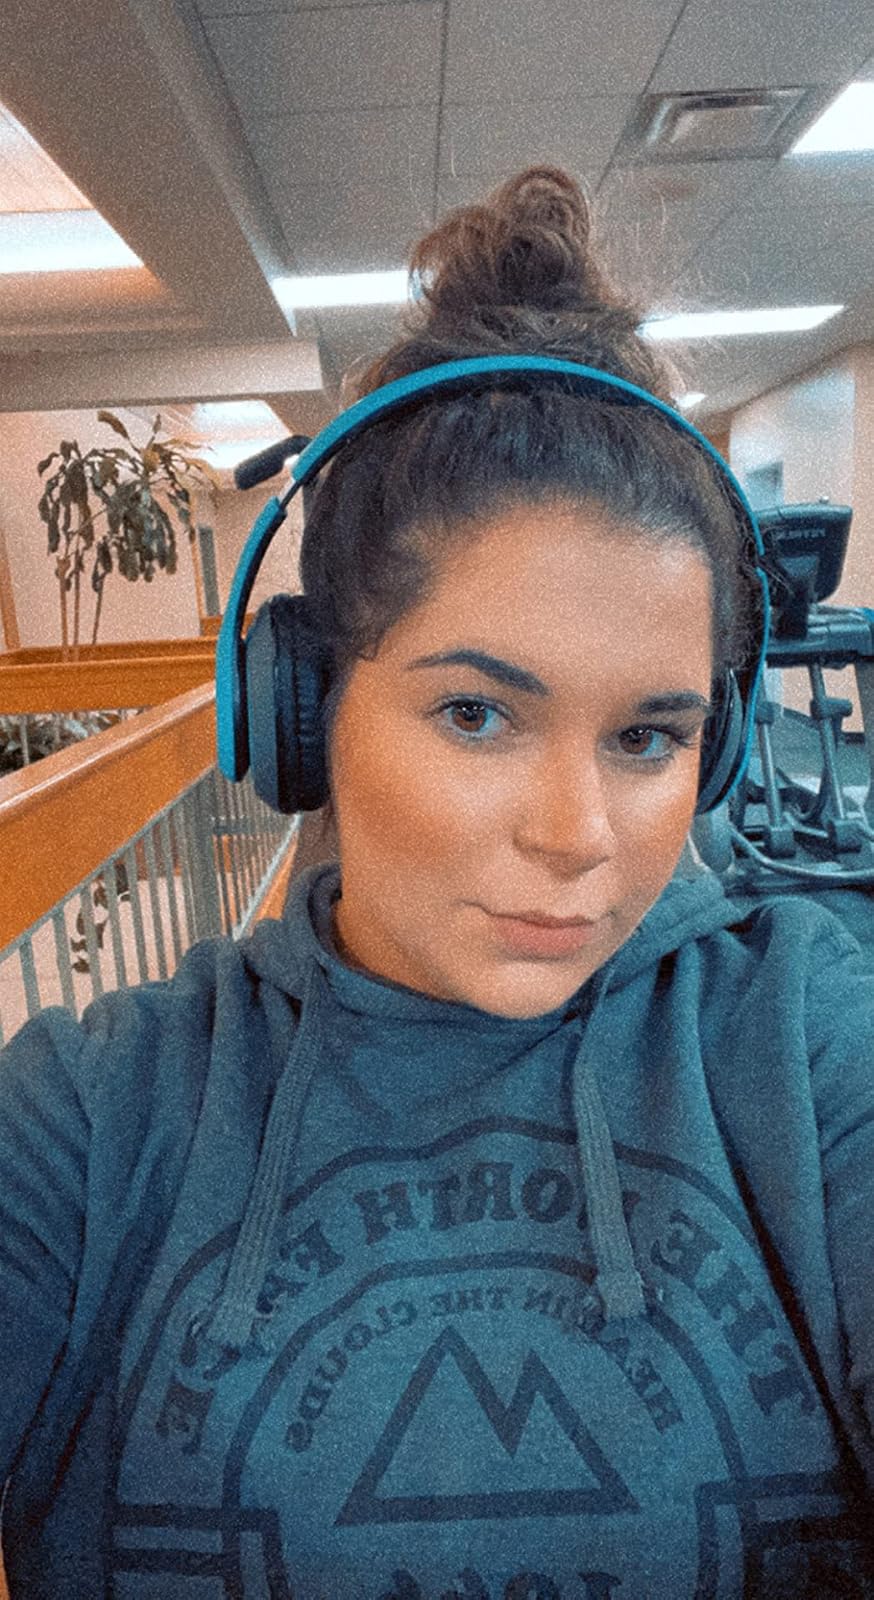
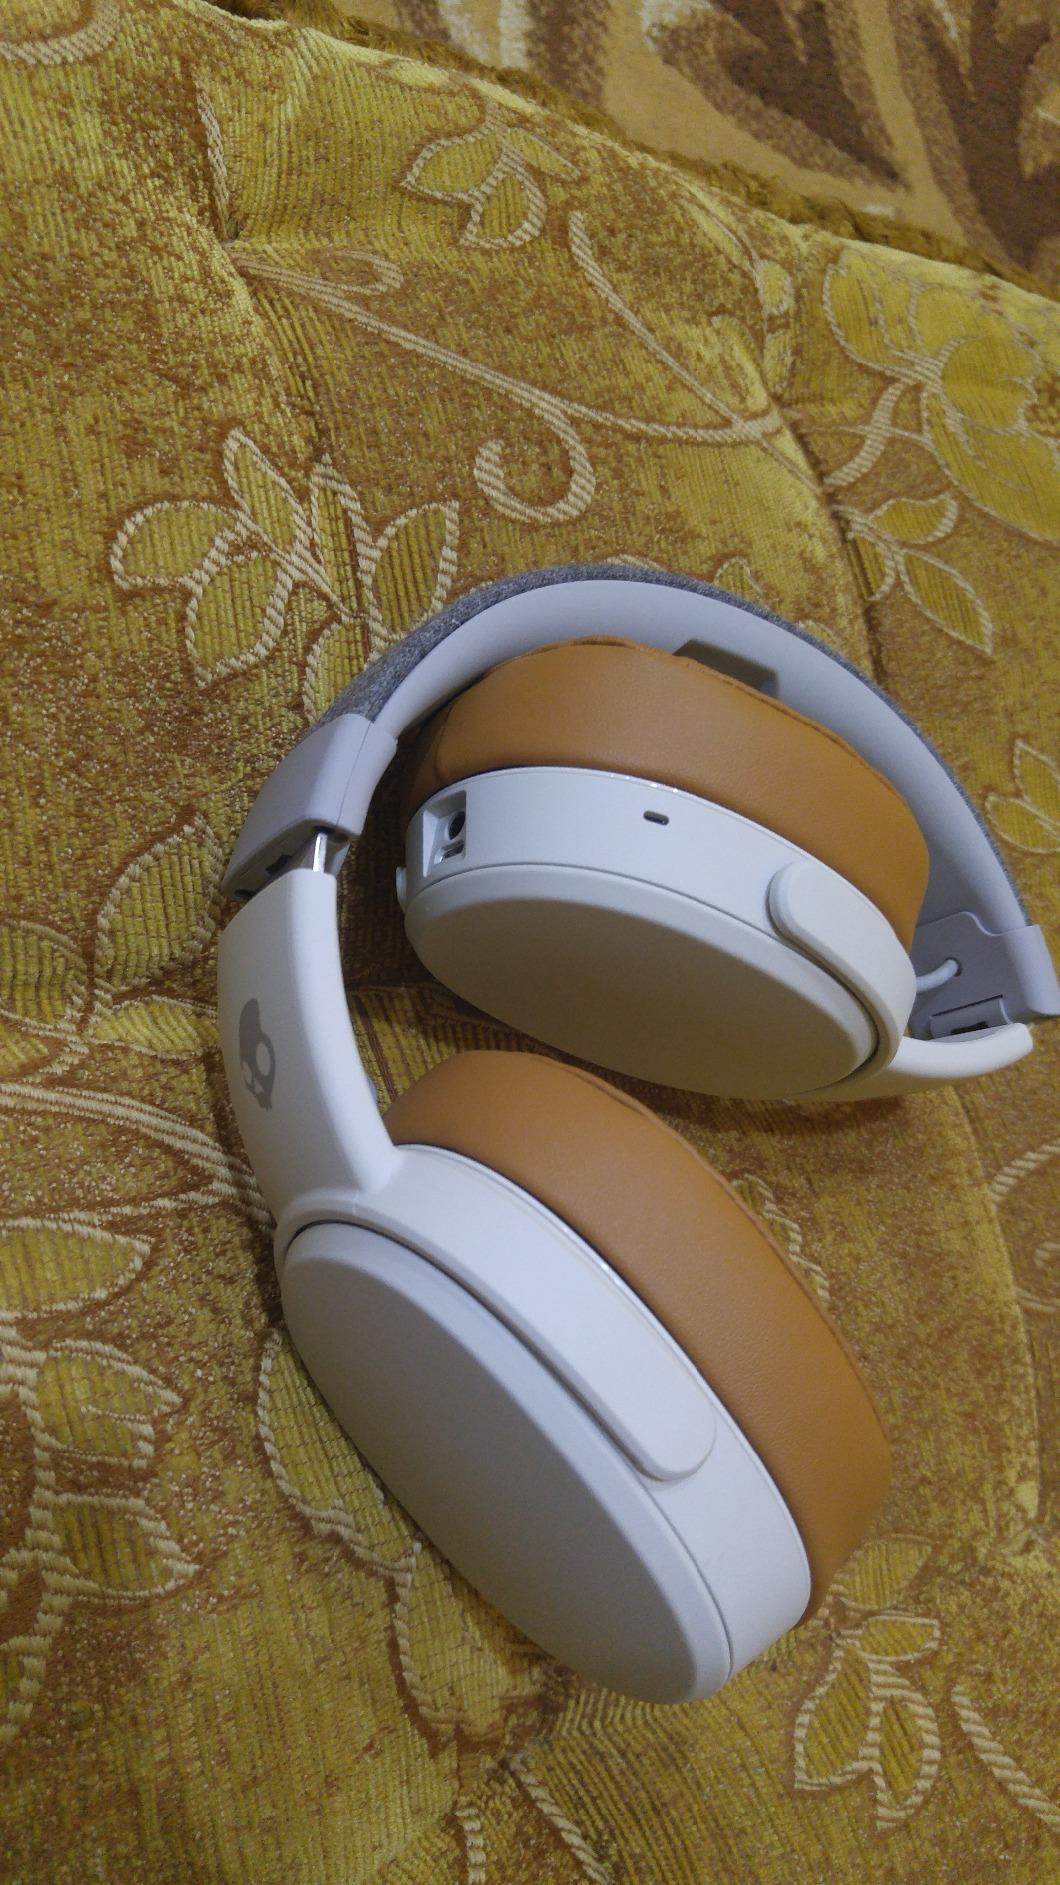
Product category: headphones
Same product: no